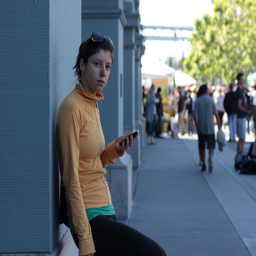
a girl in an orange top and her cellphone and some people
a woman holding a phone on the street
a girl leaning against a building holding a cell phone
A woman in an orange coat leaning on a wall
A woman leaning up against a wall with a  phone.